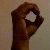
The image shows a hand gesture representing the letter 'O' in Indian Sign Language.